Movie camera

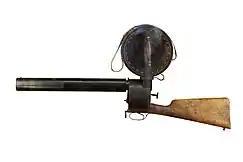
The chronophotographic gun invented by Étienne-Jules Marey.

The chronophotographic gun was invented in 1882 by Étienne-Jules Marey, a French scientist and chronophotographer. It could shoot 12 images per second and was the first invention to capture moving images on the same chronomatographic plate using a metal shutter.